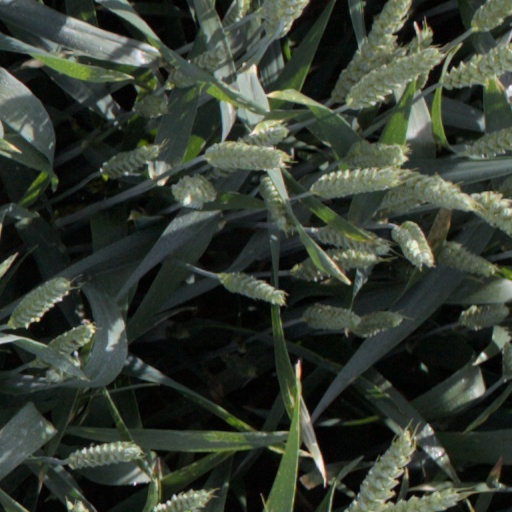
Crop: wheat